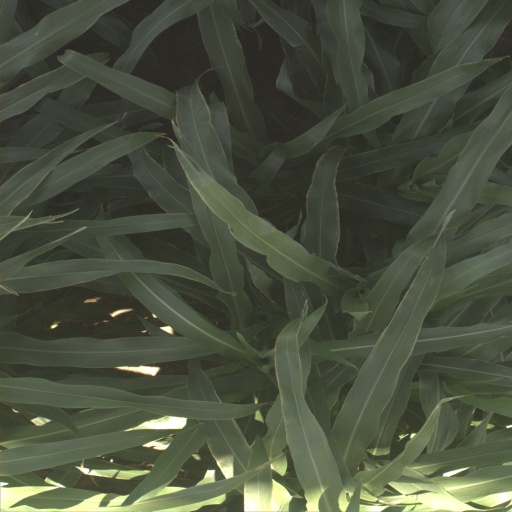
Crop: sorghum